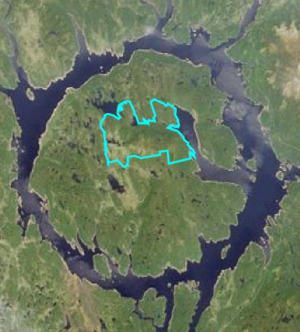
Réserve écologique Louis-Babel
Louis-François Babel, né à Veyrier le 23 juin 1826 et mort à Pointe-Bleue au Québec le 1ᵉʳ mars 1912, est un prêtre, oblat de Marie-Immaculée, missionnaire catholique, mais aussi linguiste, géographe et explorateur suisse. Il a passé la majeure partie de sa vie au Canada.
La réserve écologique Louis-Babel comprend la partie nord de l'île René-Levasseur. Elle est de loin la plus grande réserve écologique au Québec. Ce territoire protège des écosystèmes boréaux, montagnards et alpins du moyen nord québécois. Elle protège aussi en partie l'un des cinq sites de cratère d'impact au Québec. Le nom de la réserve honore le père Louis Babel, missionnaire oblat chargé d'évangéliser les Montagnais et les Naskapis. Il est considéré comme étant le premier explorateur scientifique du nord-est québécois.